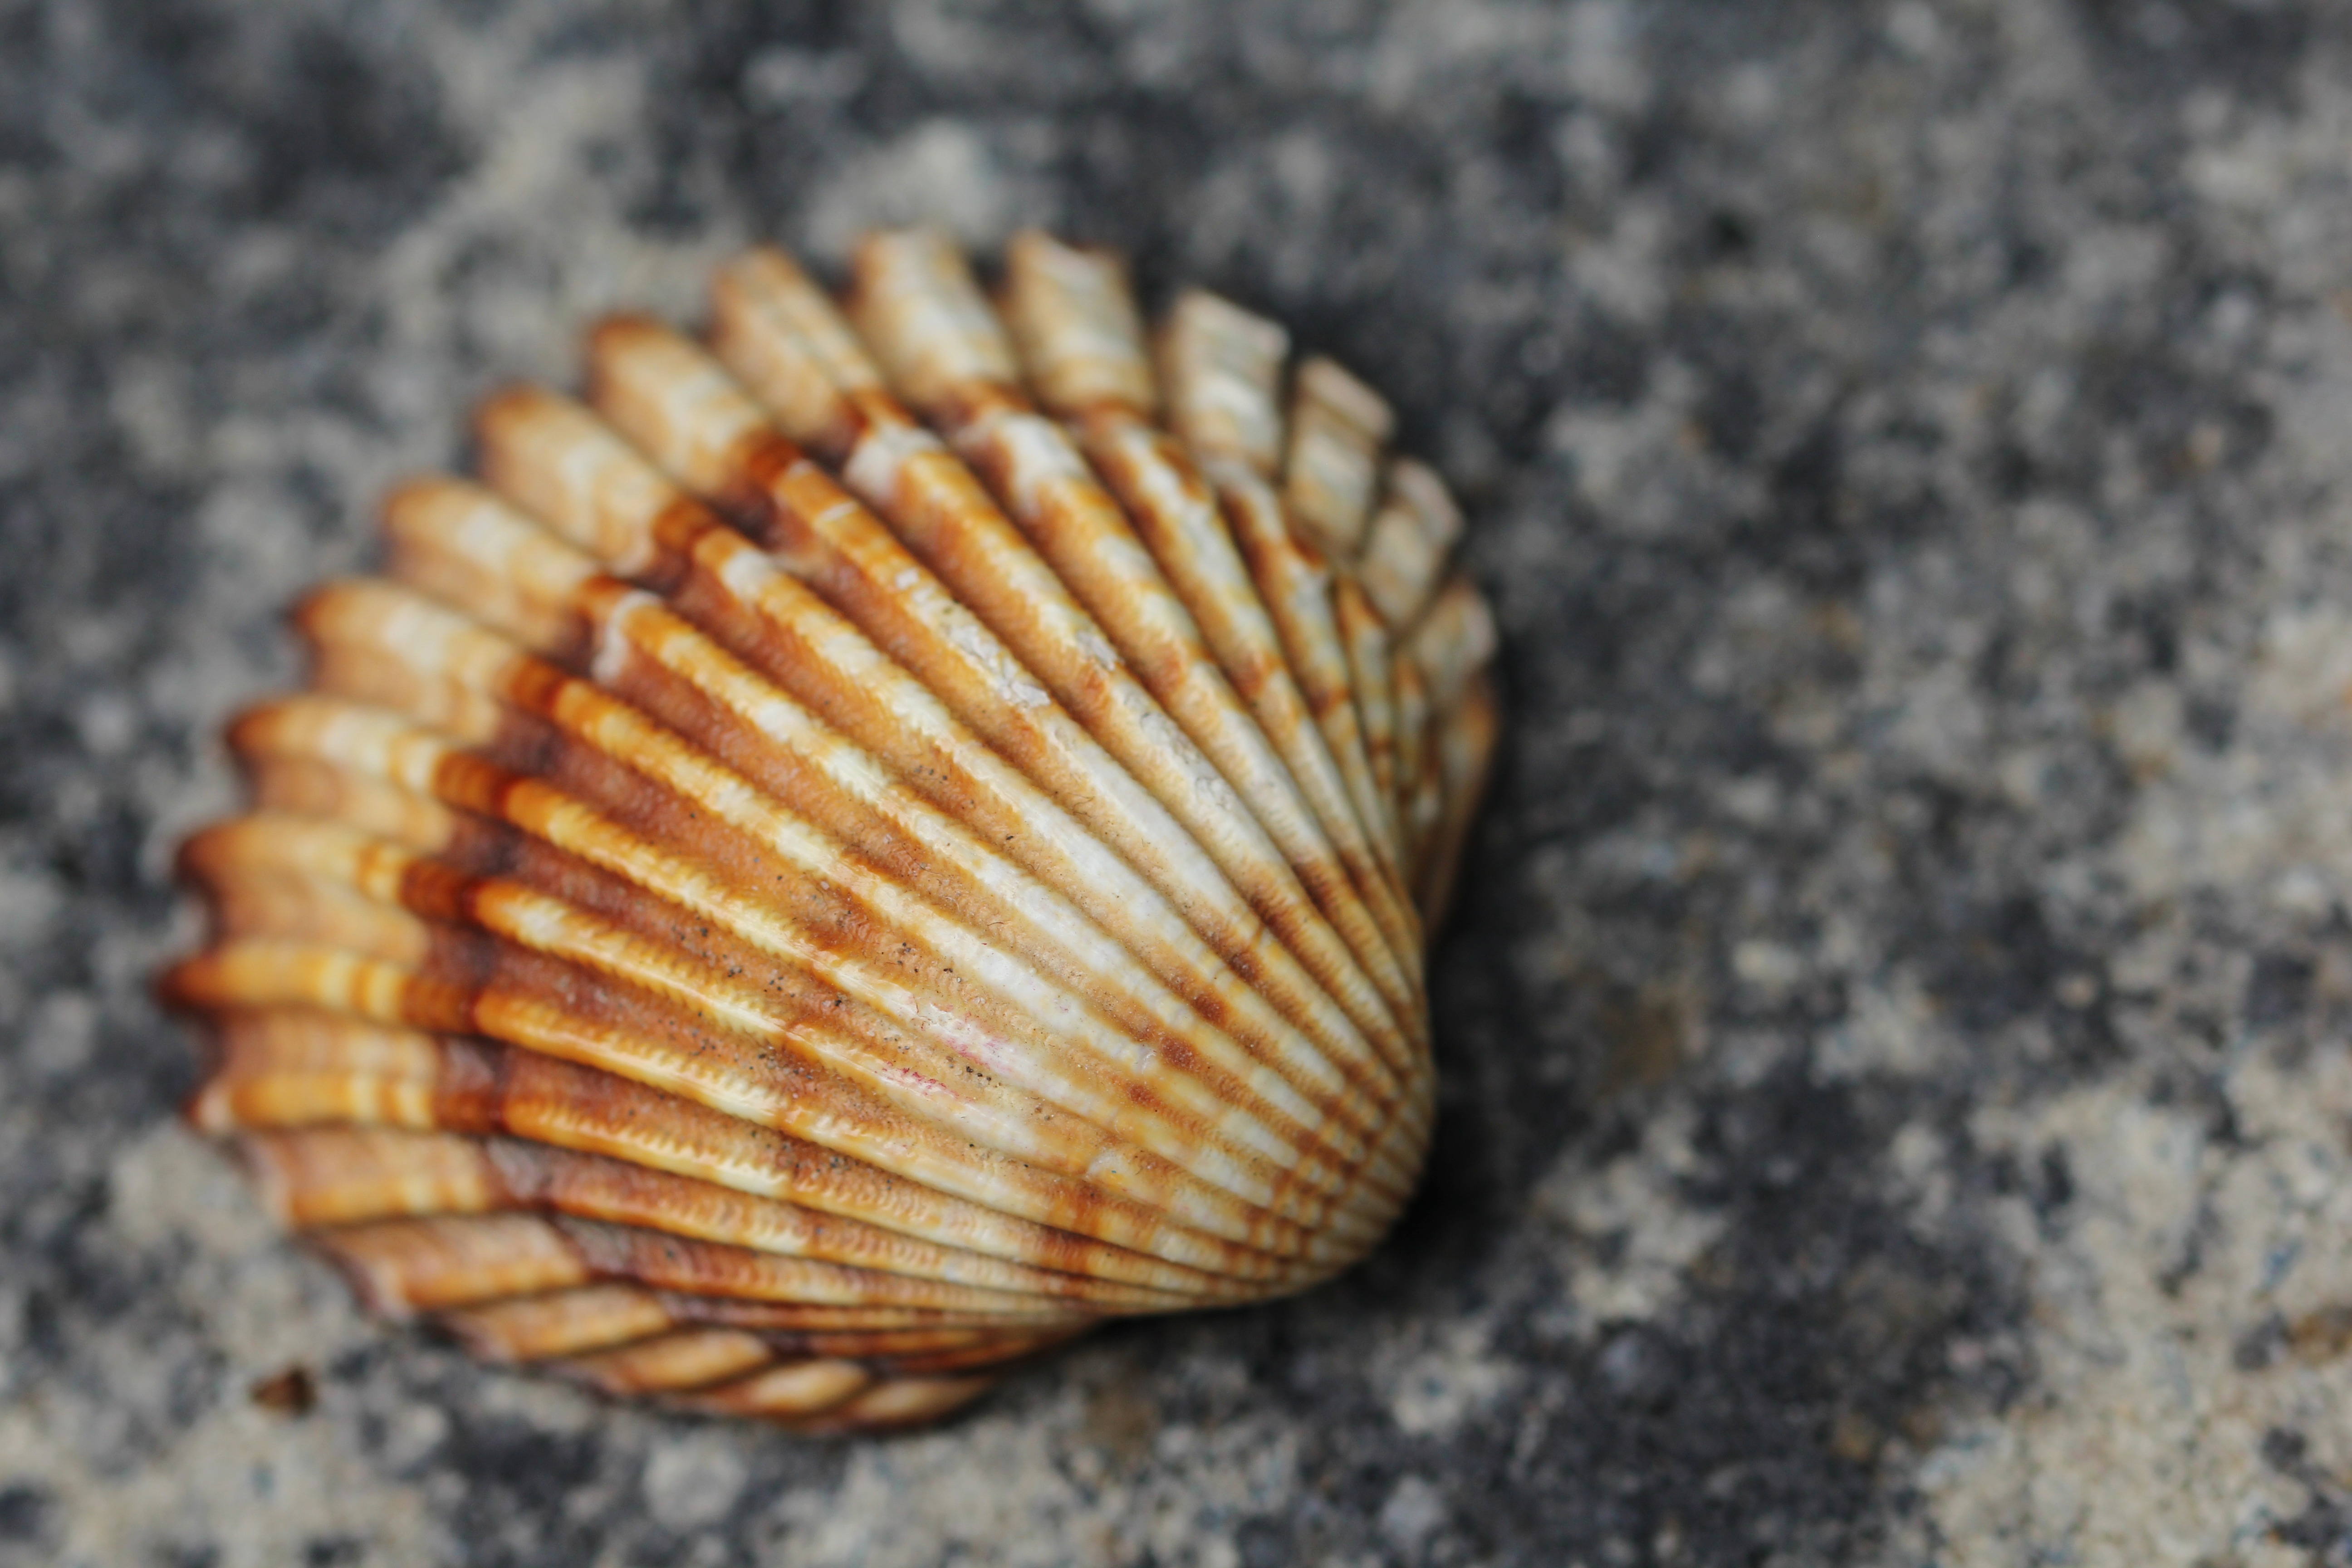
beach, sea, sand, lake, food, macro, holiday, seafood, material, shell, invertebrate, seashell, clam, close up, decorative, cockle, molluscs, sea snail, clams oysters mussels and scallops